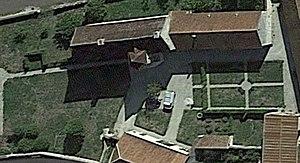
Vue satellite du Manoir de Saint-Vinnemer
La famille de Courcelles est une famille de la noblesse française, d'extraction chevaleresque, originaire de Normandie. Elle est ainsi nommée de la terre de Courcelles-sur-Seine dans l'Eure.